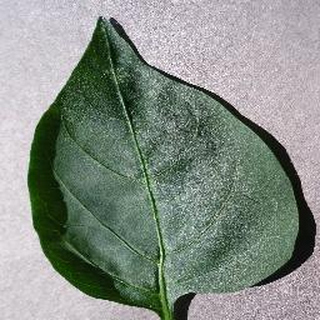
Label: healthy_bell_pepper